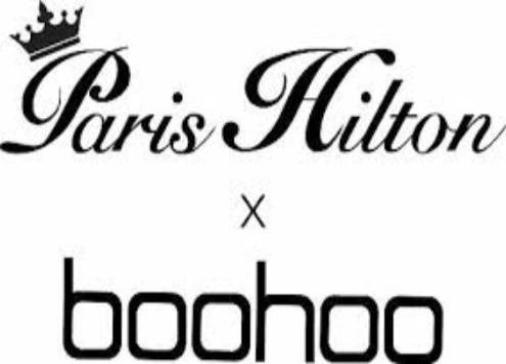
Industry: Necessities